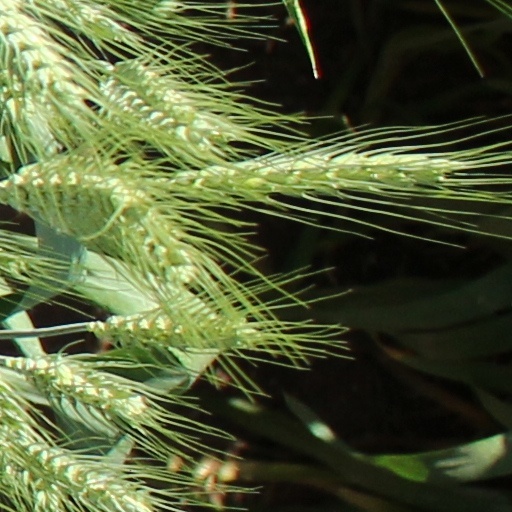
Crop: wheat